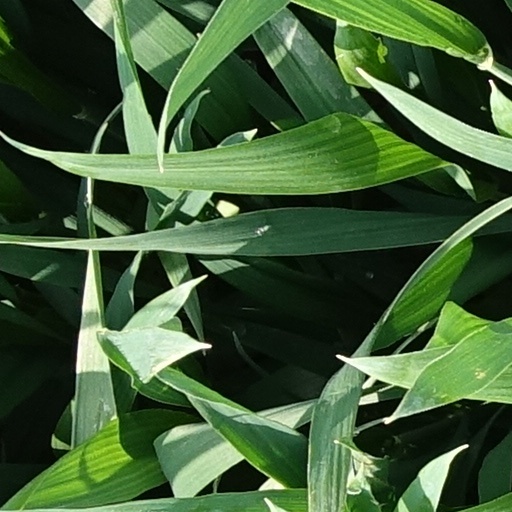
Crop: wheat